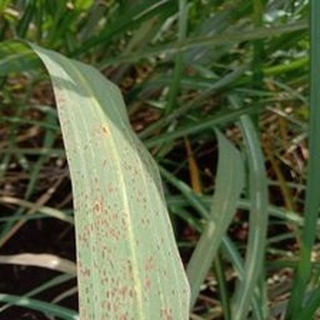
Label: sugarcane_rust